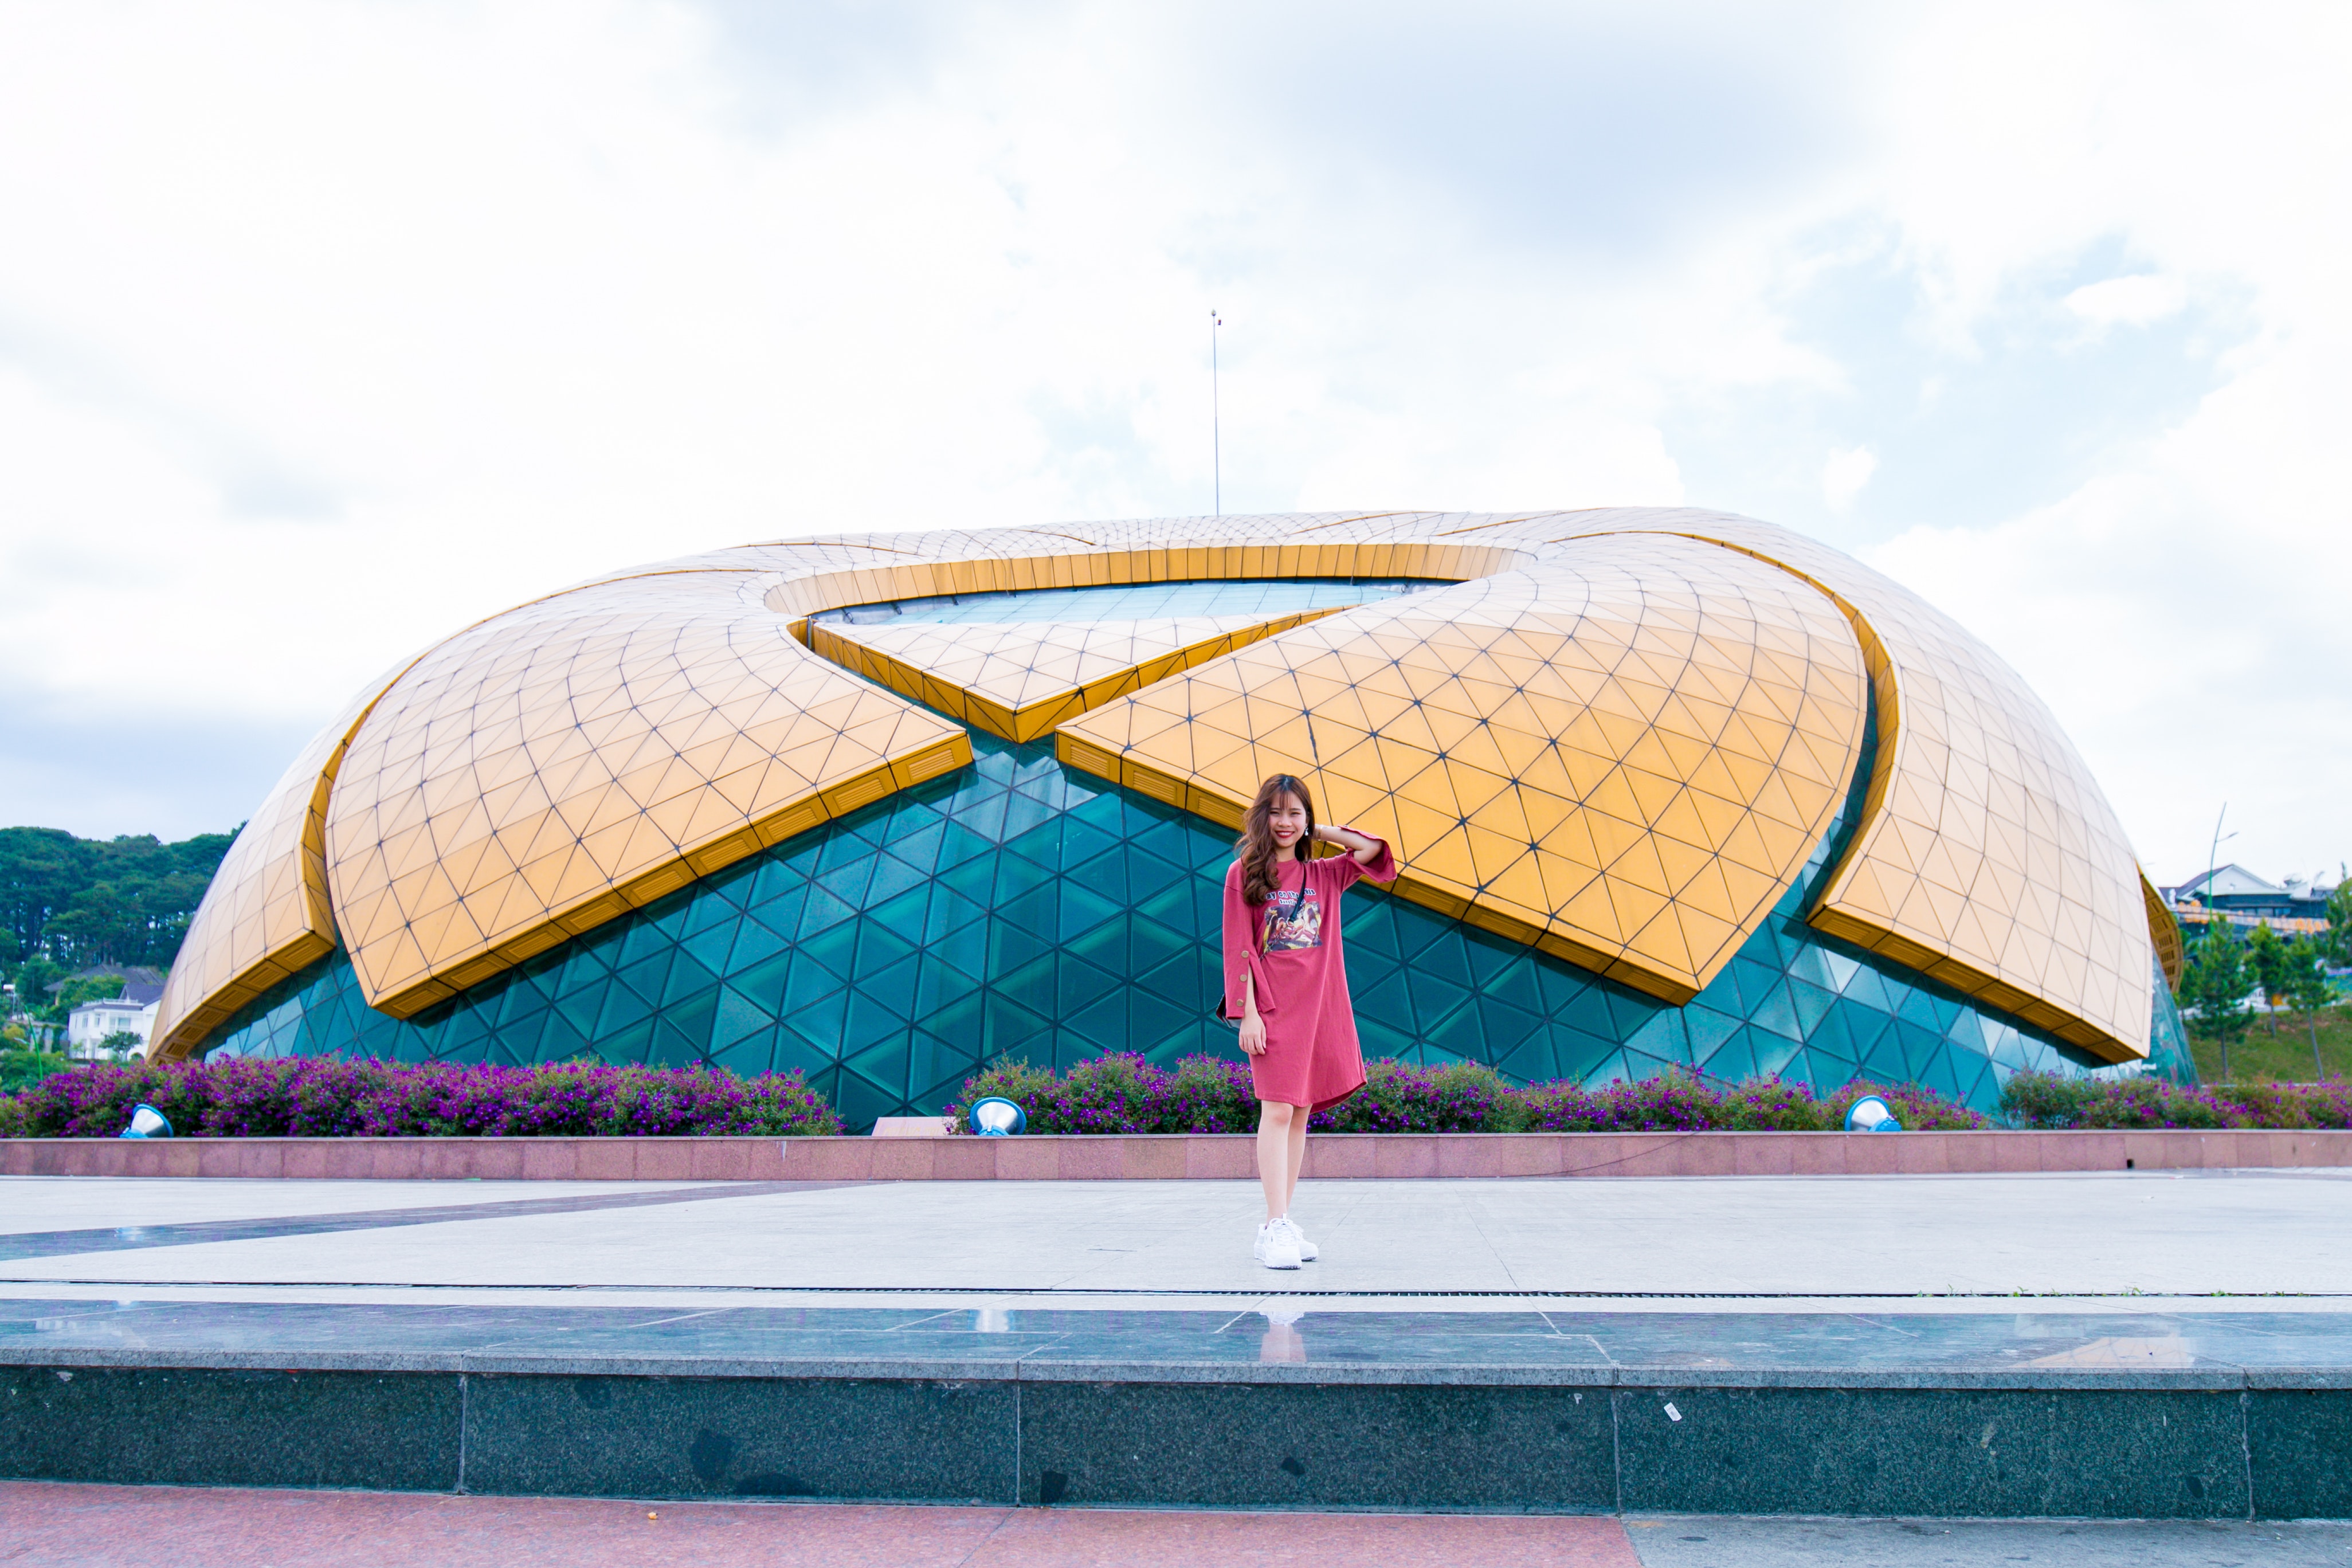
architecture, sky, leisure, vacation, sport venue, tourism, dome, building, plant, world, stadium, pavilion, city